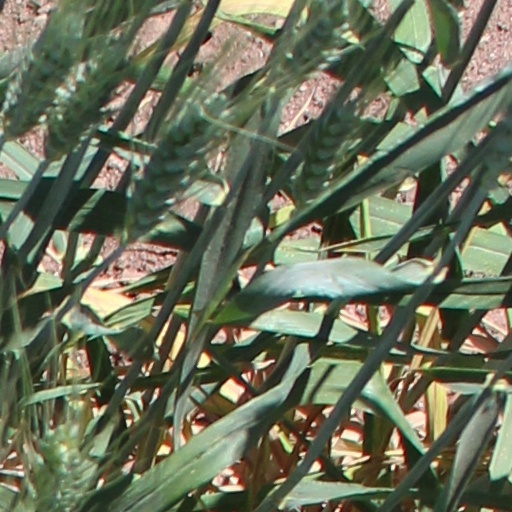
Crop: wheat